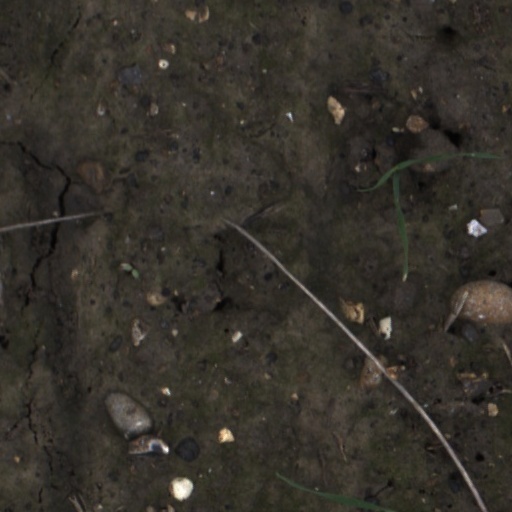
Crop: wheat